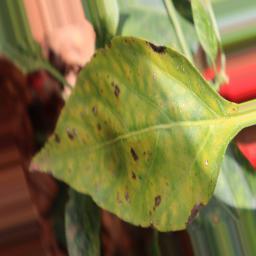
Label: nutritional